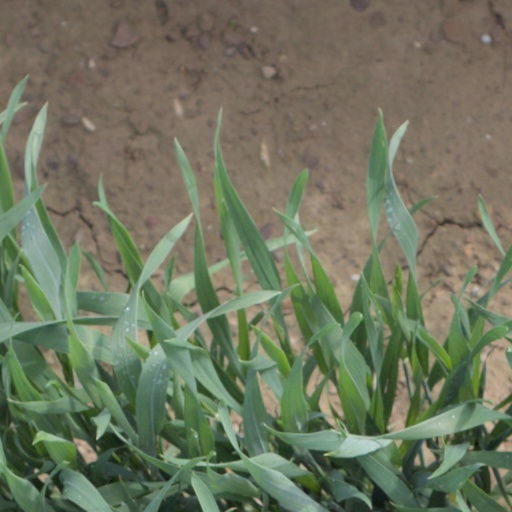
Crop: wheat